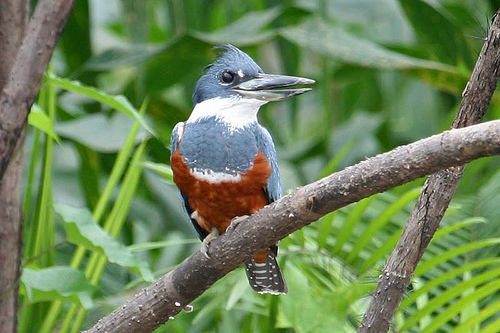
a bird with an orange underbelly that leads into a greyish blue, then white upper body with a the crown once again turning the greyish blue.
a medium sized bird with a giant beak, grey head and mohawked crown, white throad, grey upper breast with red below and grey and white striped and spotted under coverts.
this is a bird with a brown belly, gray breast, white throat and a grey head.
this bird has a large black bill and a blue crown.
this is a blue bird with white on the throat and long feathers on the crown.
this little bird has a large straight grayish looking bill, a black with white specs inner rectrices, a rust colored belly, blue breast, and black eyes.
the breast of the bird displays colors of blue, red and white.
this bird is gray, white, and orange in color, with a very large multi colored beak.
this bird is gray, white, and brown in color, with a very large beak.
a bird with a head that is olarge relative to it's size, with a large bill, a white throat, blue chest and crown, and a deep rust belly and rump.
Species: Ringed Kingfisher